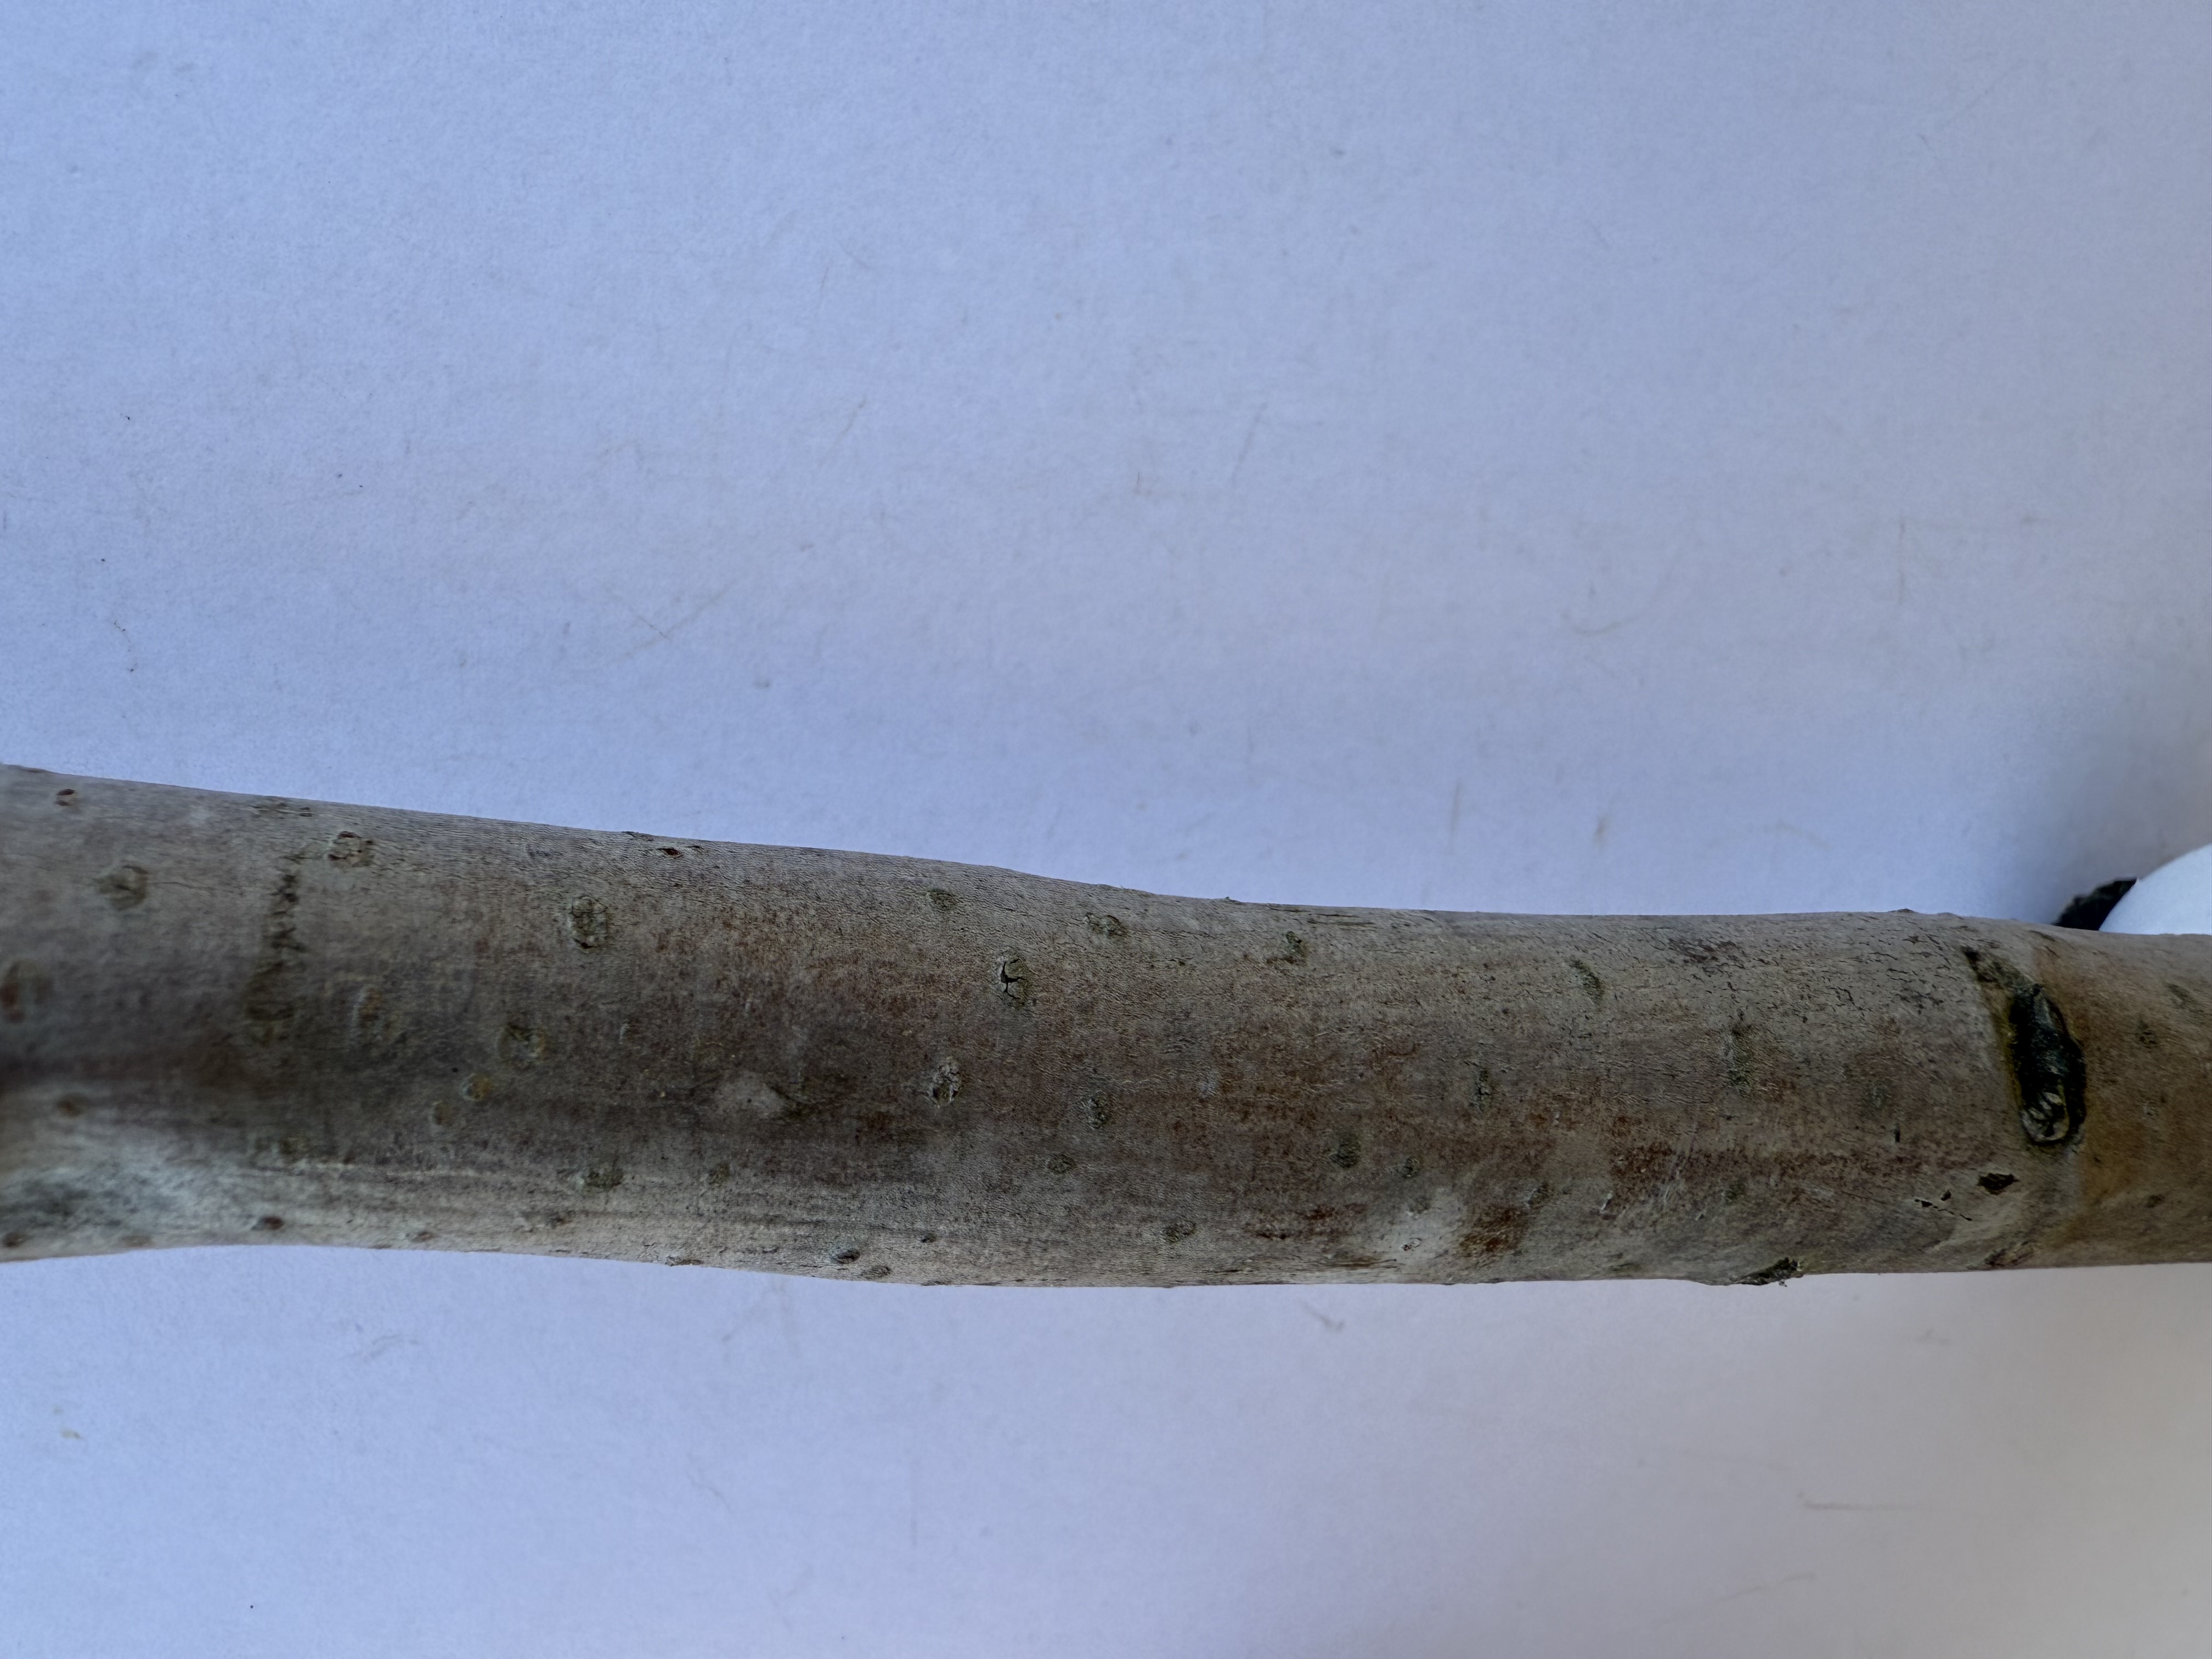
Variety: Kagizman Long Apple